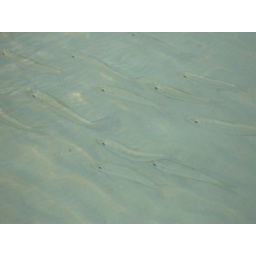
There were schools of fish swimming around me in the morning